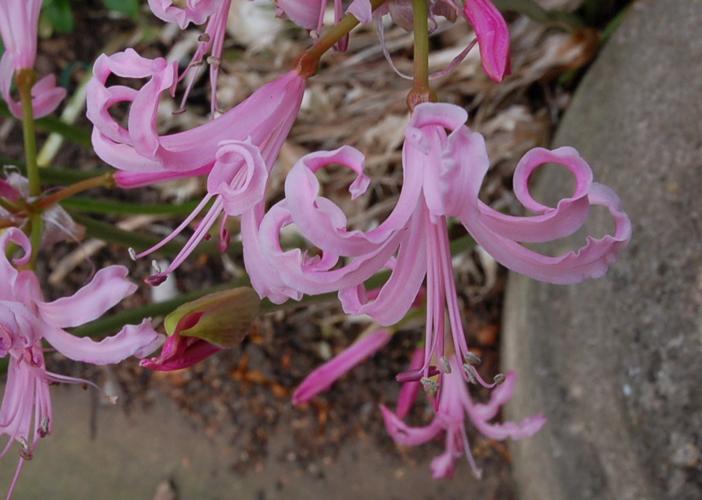
Label: cape flower